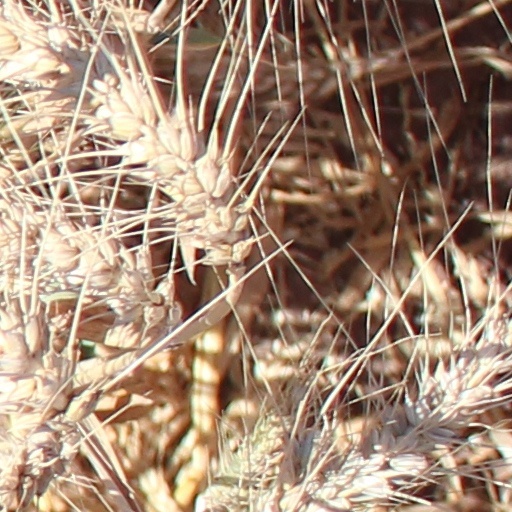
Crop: wheat